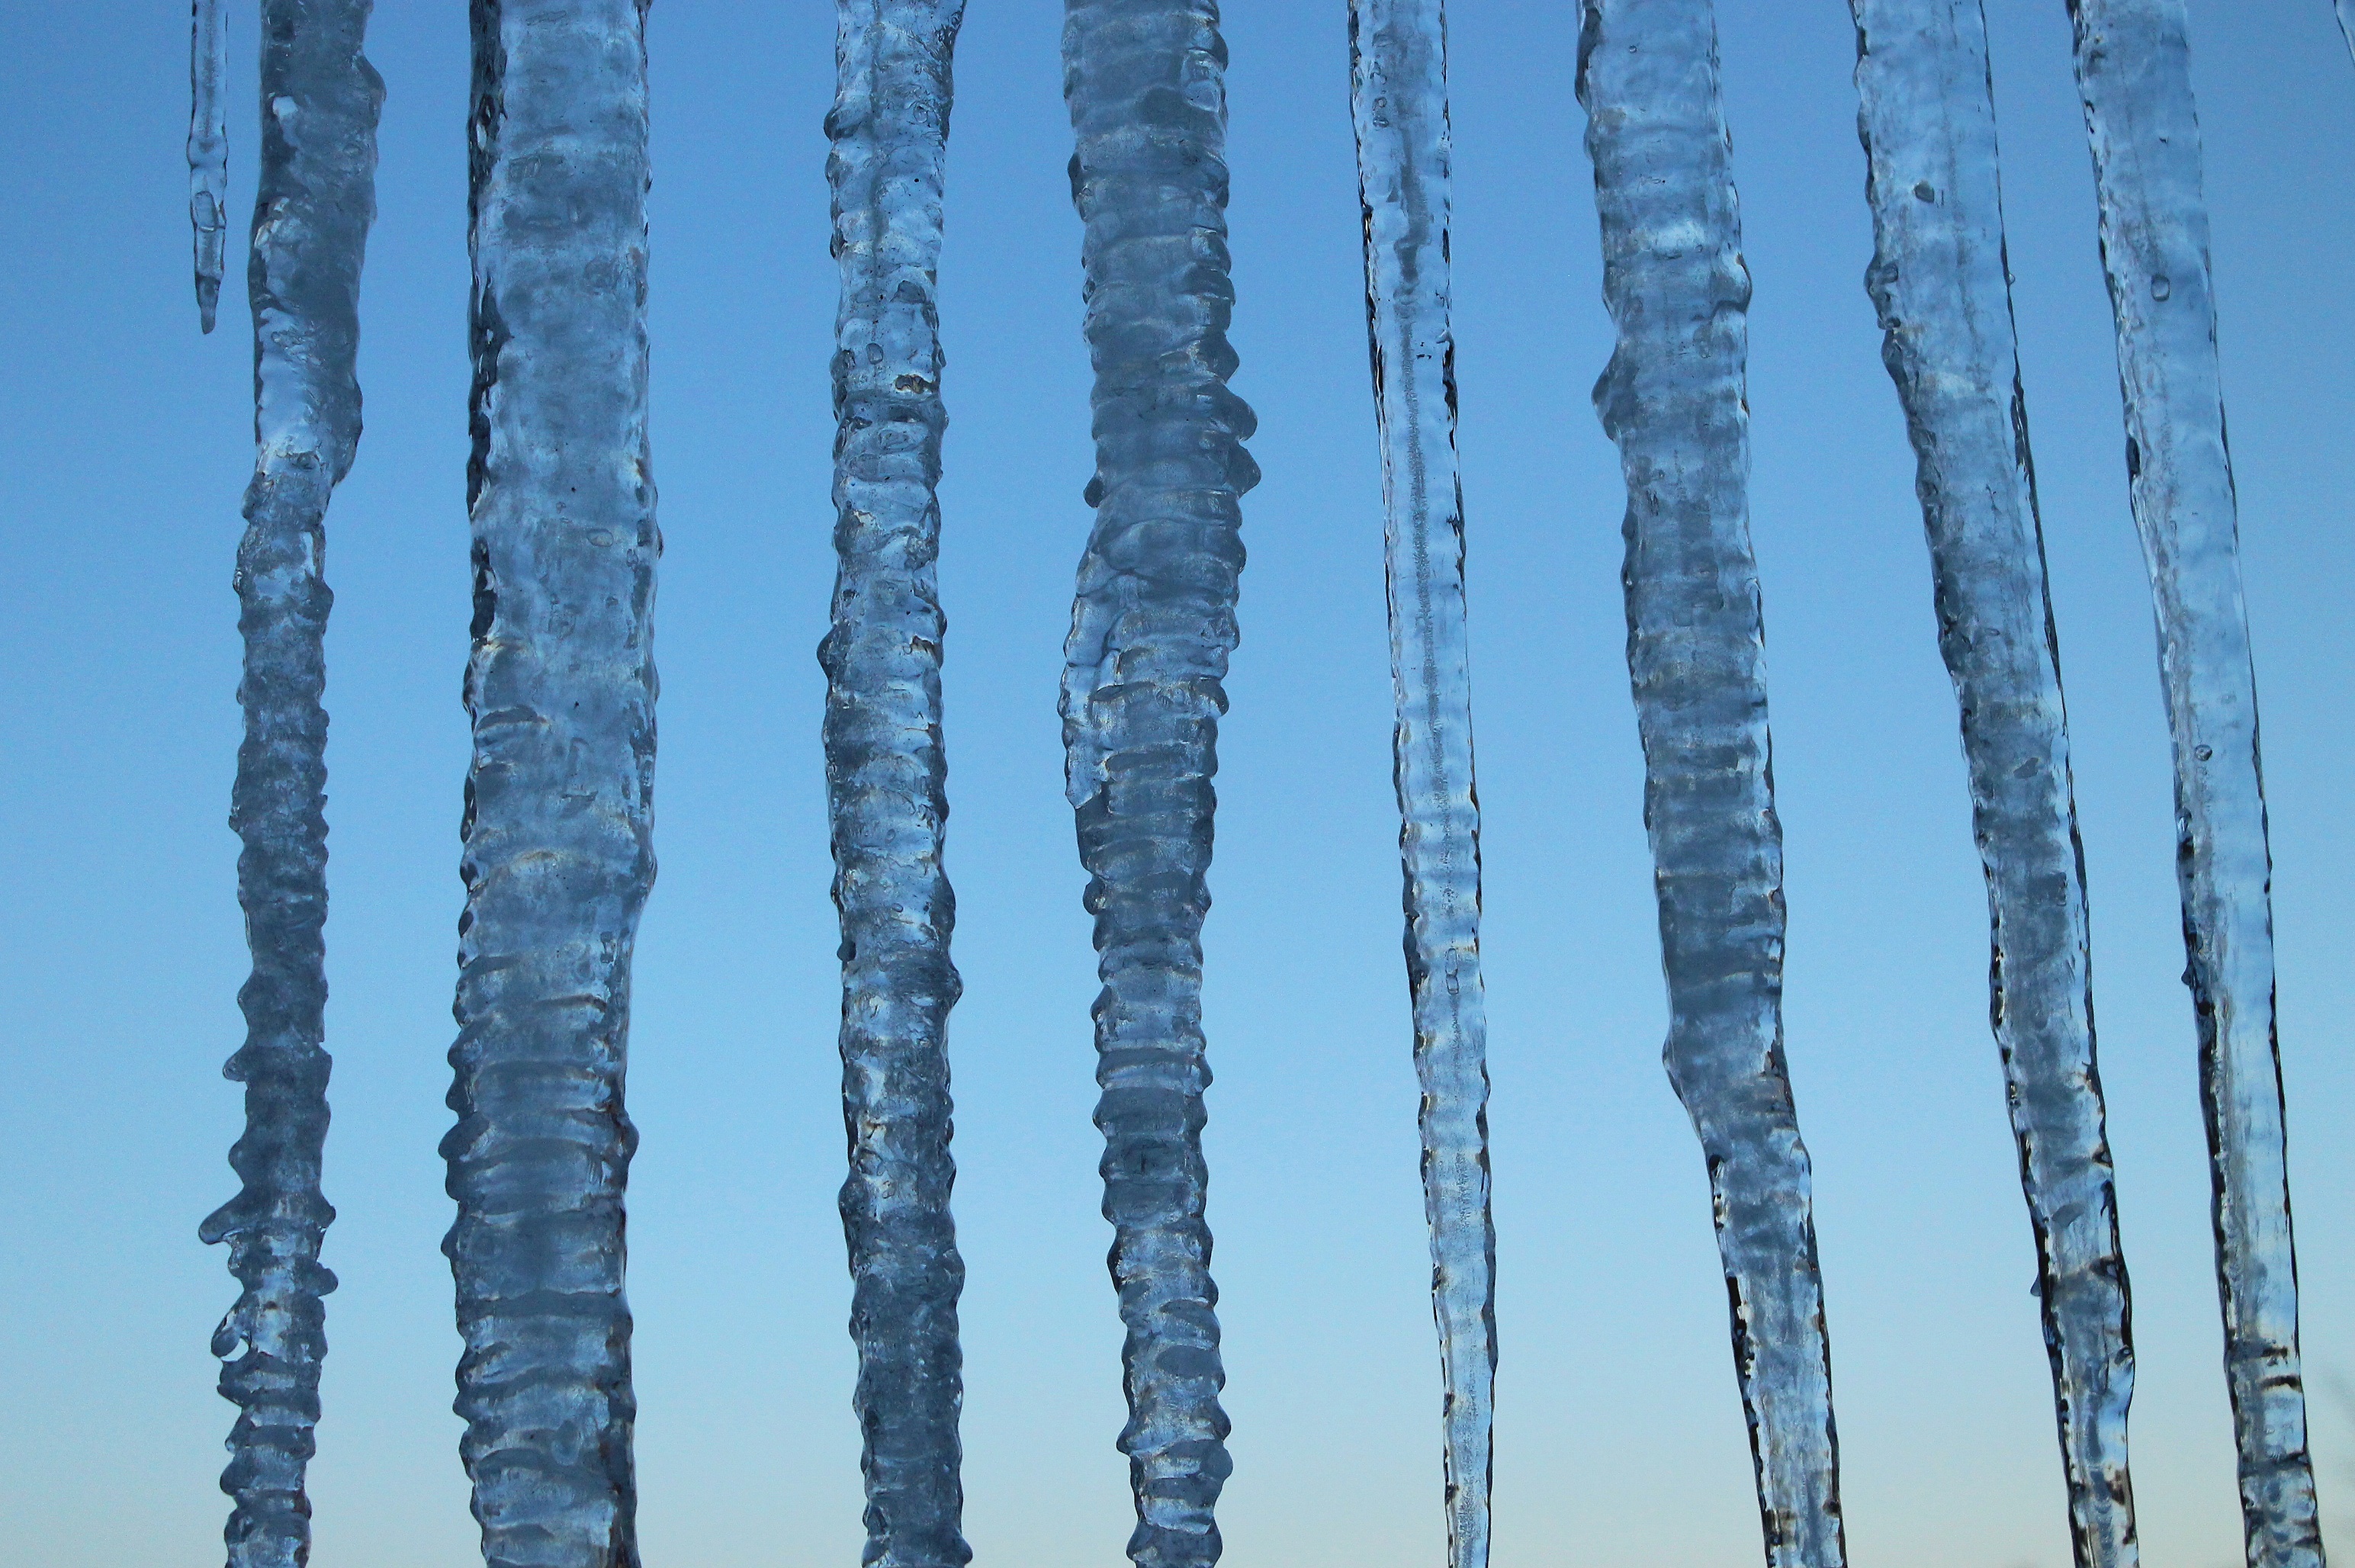
tree, branch, winter, plant, frost, formation, ice, reflection, birch, frozen, blue, twig, transparent, icicle, freezing, blue hour, flowering plant, plant stem, woody plant, land plant, outdoor structure